Long barrow

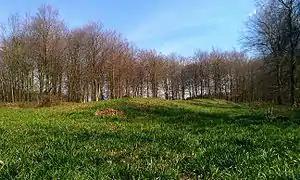
Jacket's Field Long Barrow, one of the earthen long barrows that are clustered around the River Stour in Kent.

In Britain, earthen long barrows predominate across much of the southern and eastern parts of the island.